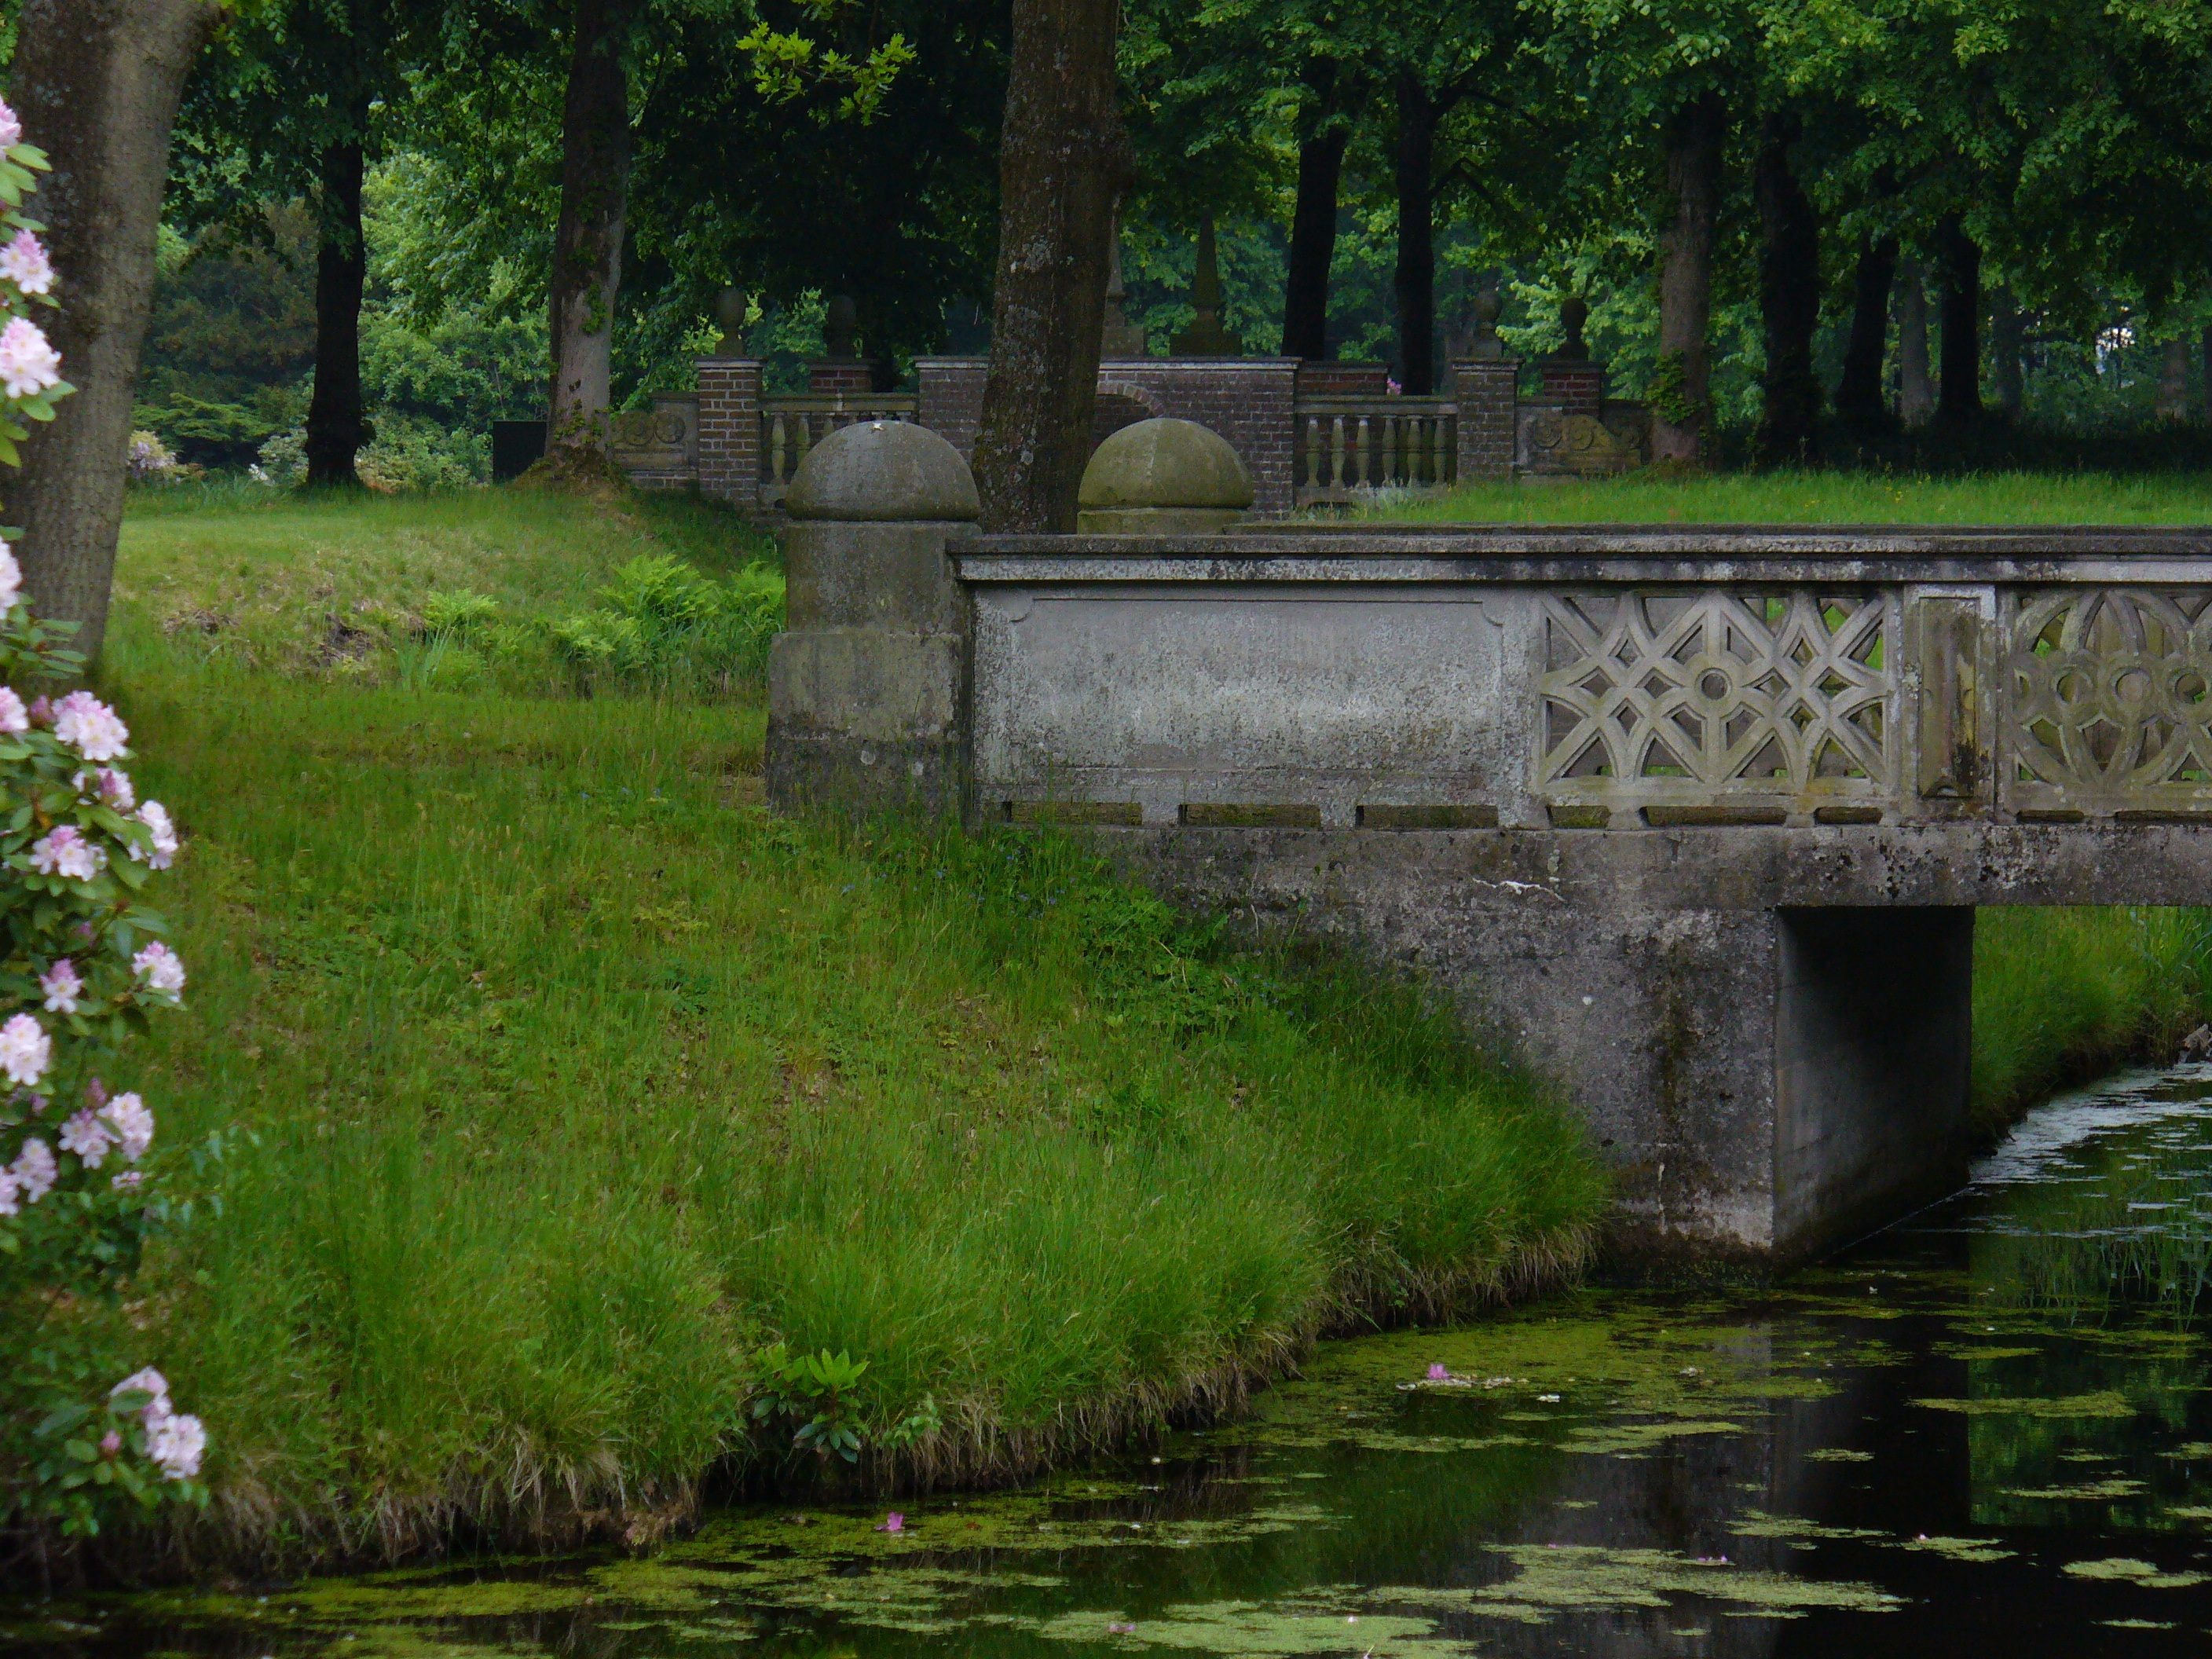
water, nature, grass, bridge, river, canal, stone, pond, stream, railing, reflection, garden, waterway, bank, wetland, woodland, watercourse, masonry, moat, stone bridge, geographical feature